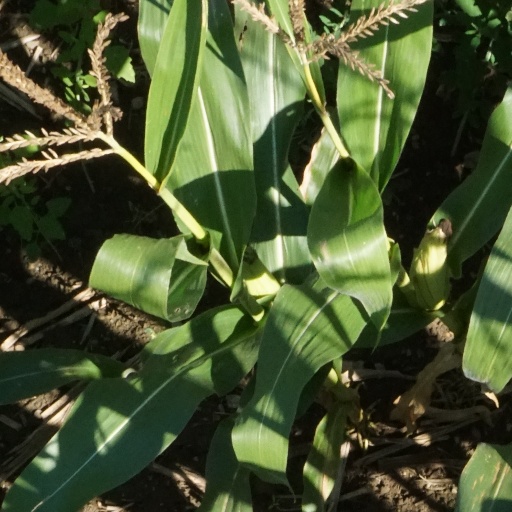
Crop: maize; corn